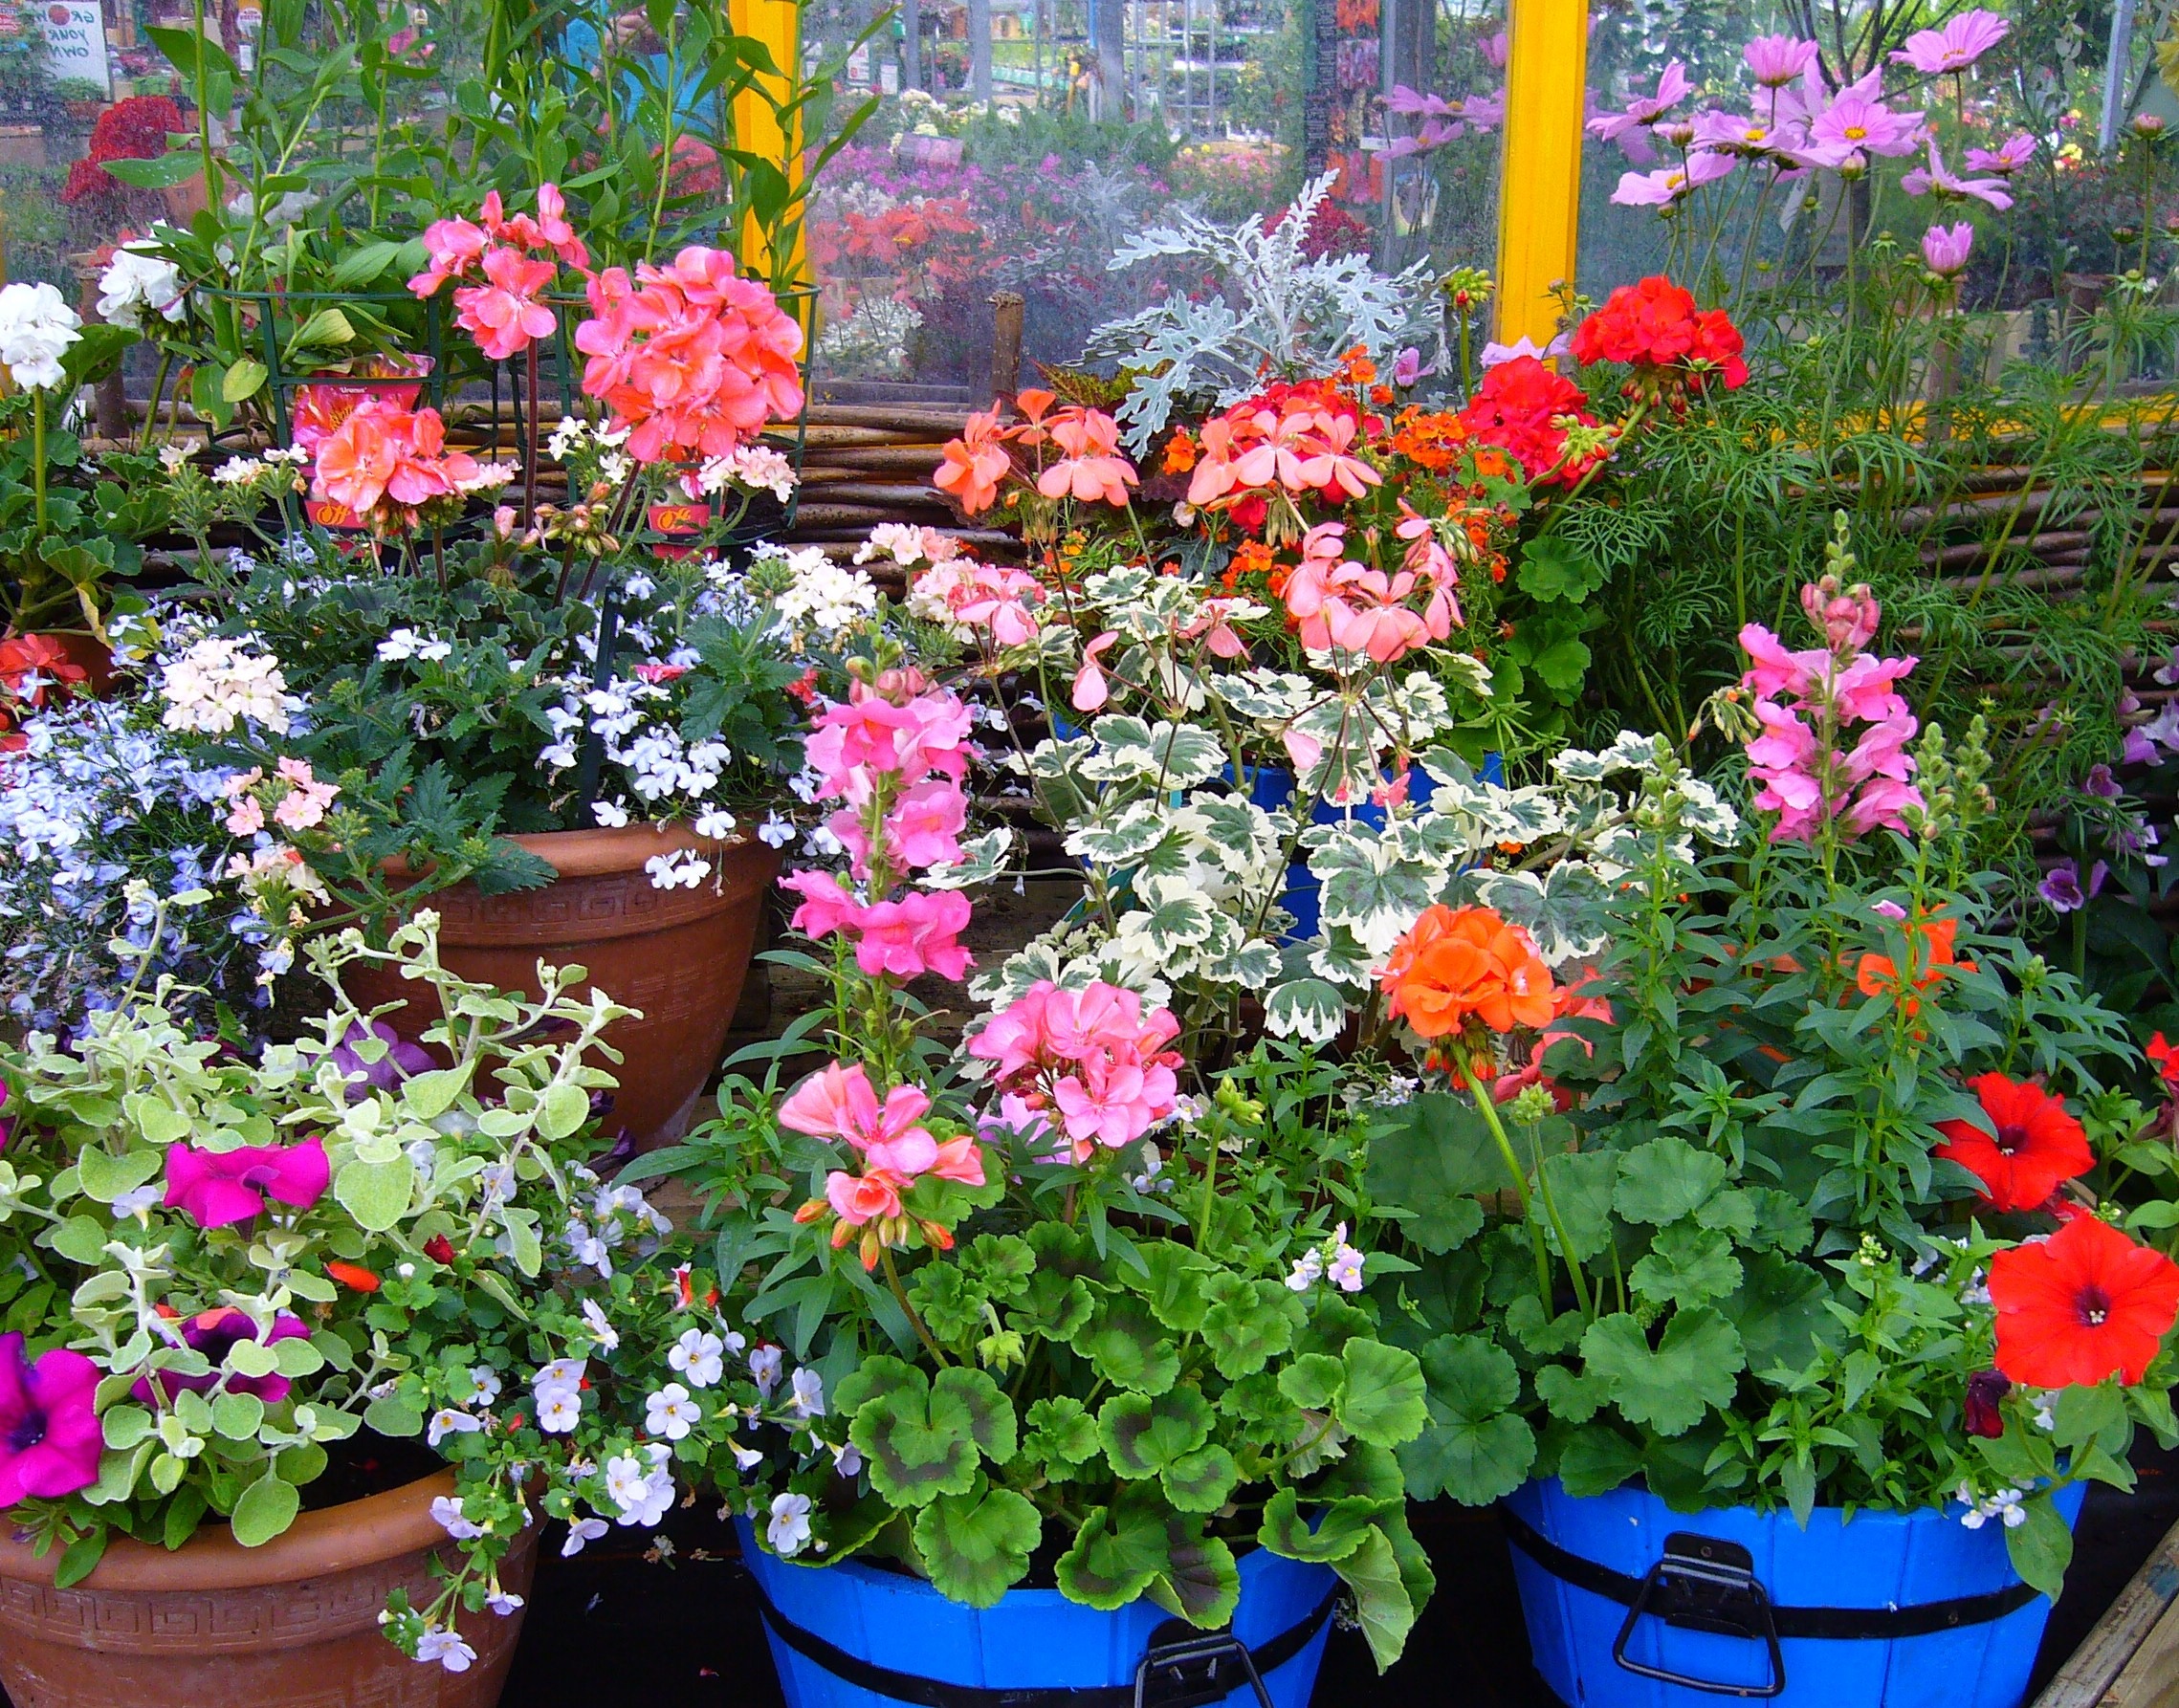
plant, flower, pot, summer, garden, flora, plants, yard, floristry, flowering plant, garden roses, garden plants, annual plant, land plant, flowering pot plants, plant display